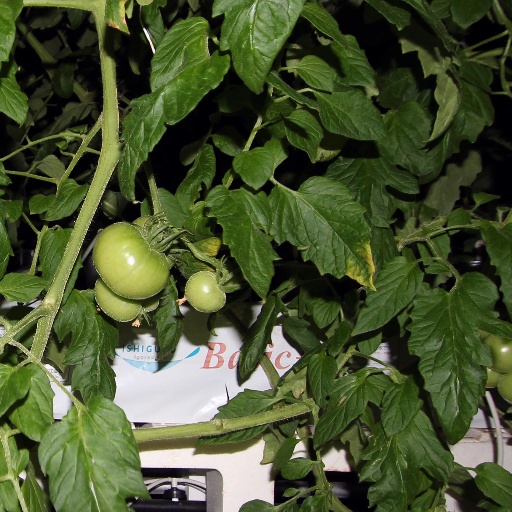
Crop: tomato